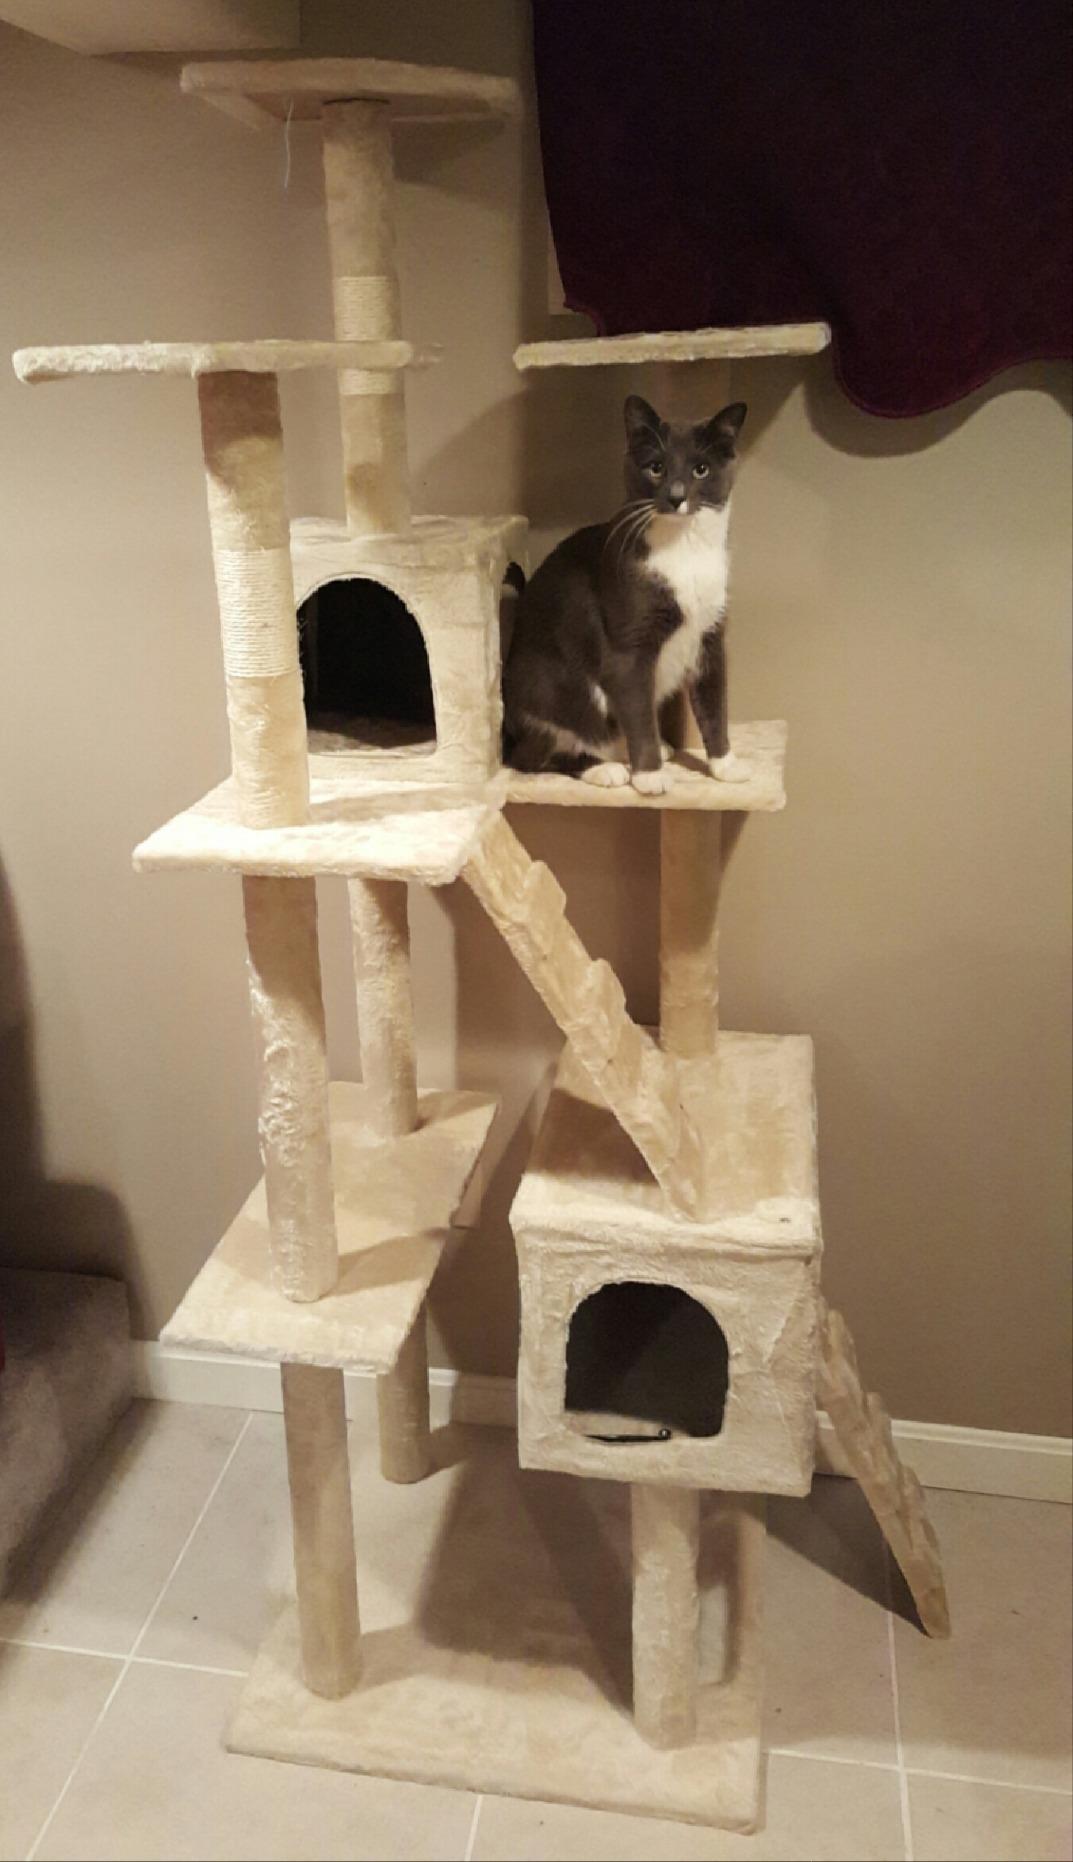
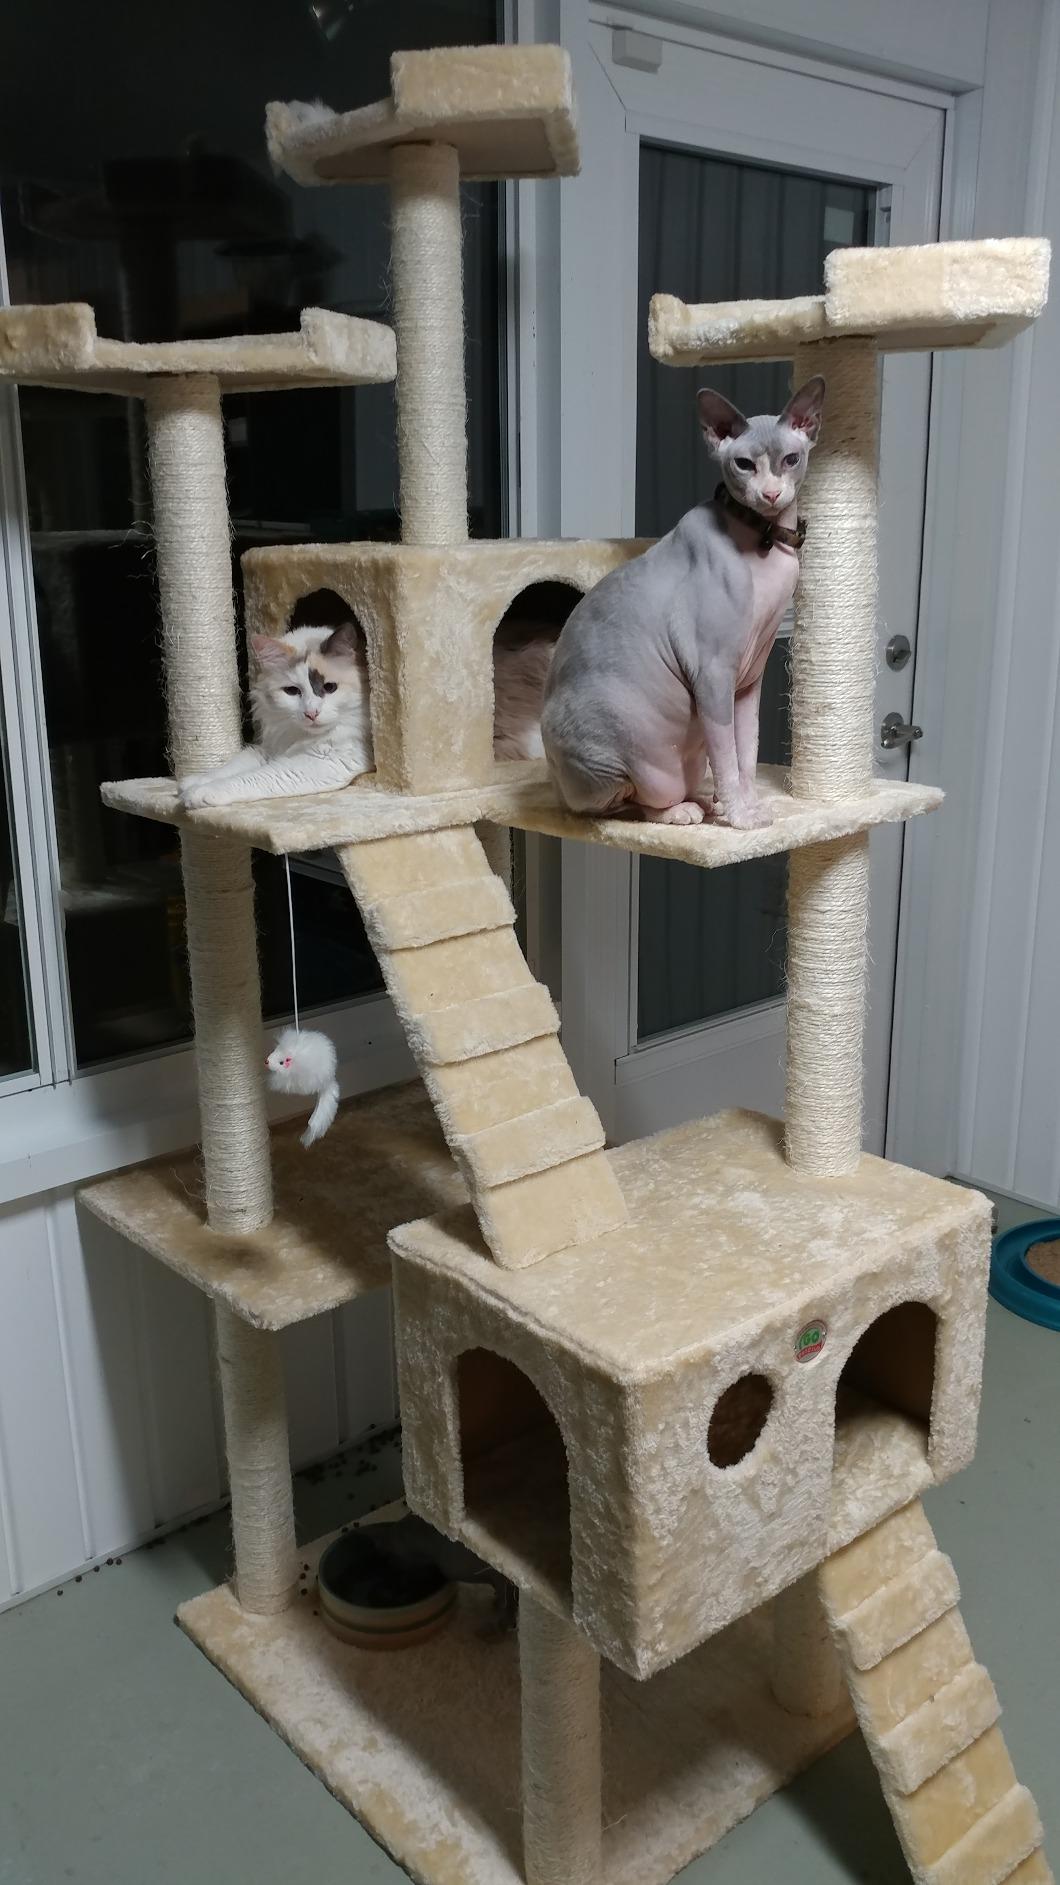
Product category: items_cat tree
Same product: yes